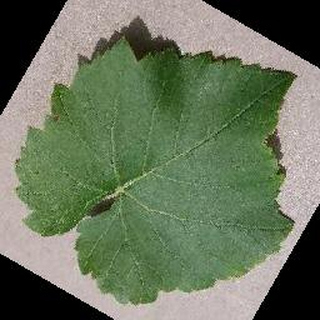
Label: healthy_grape